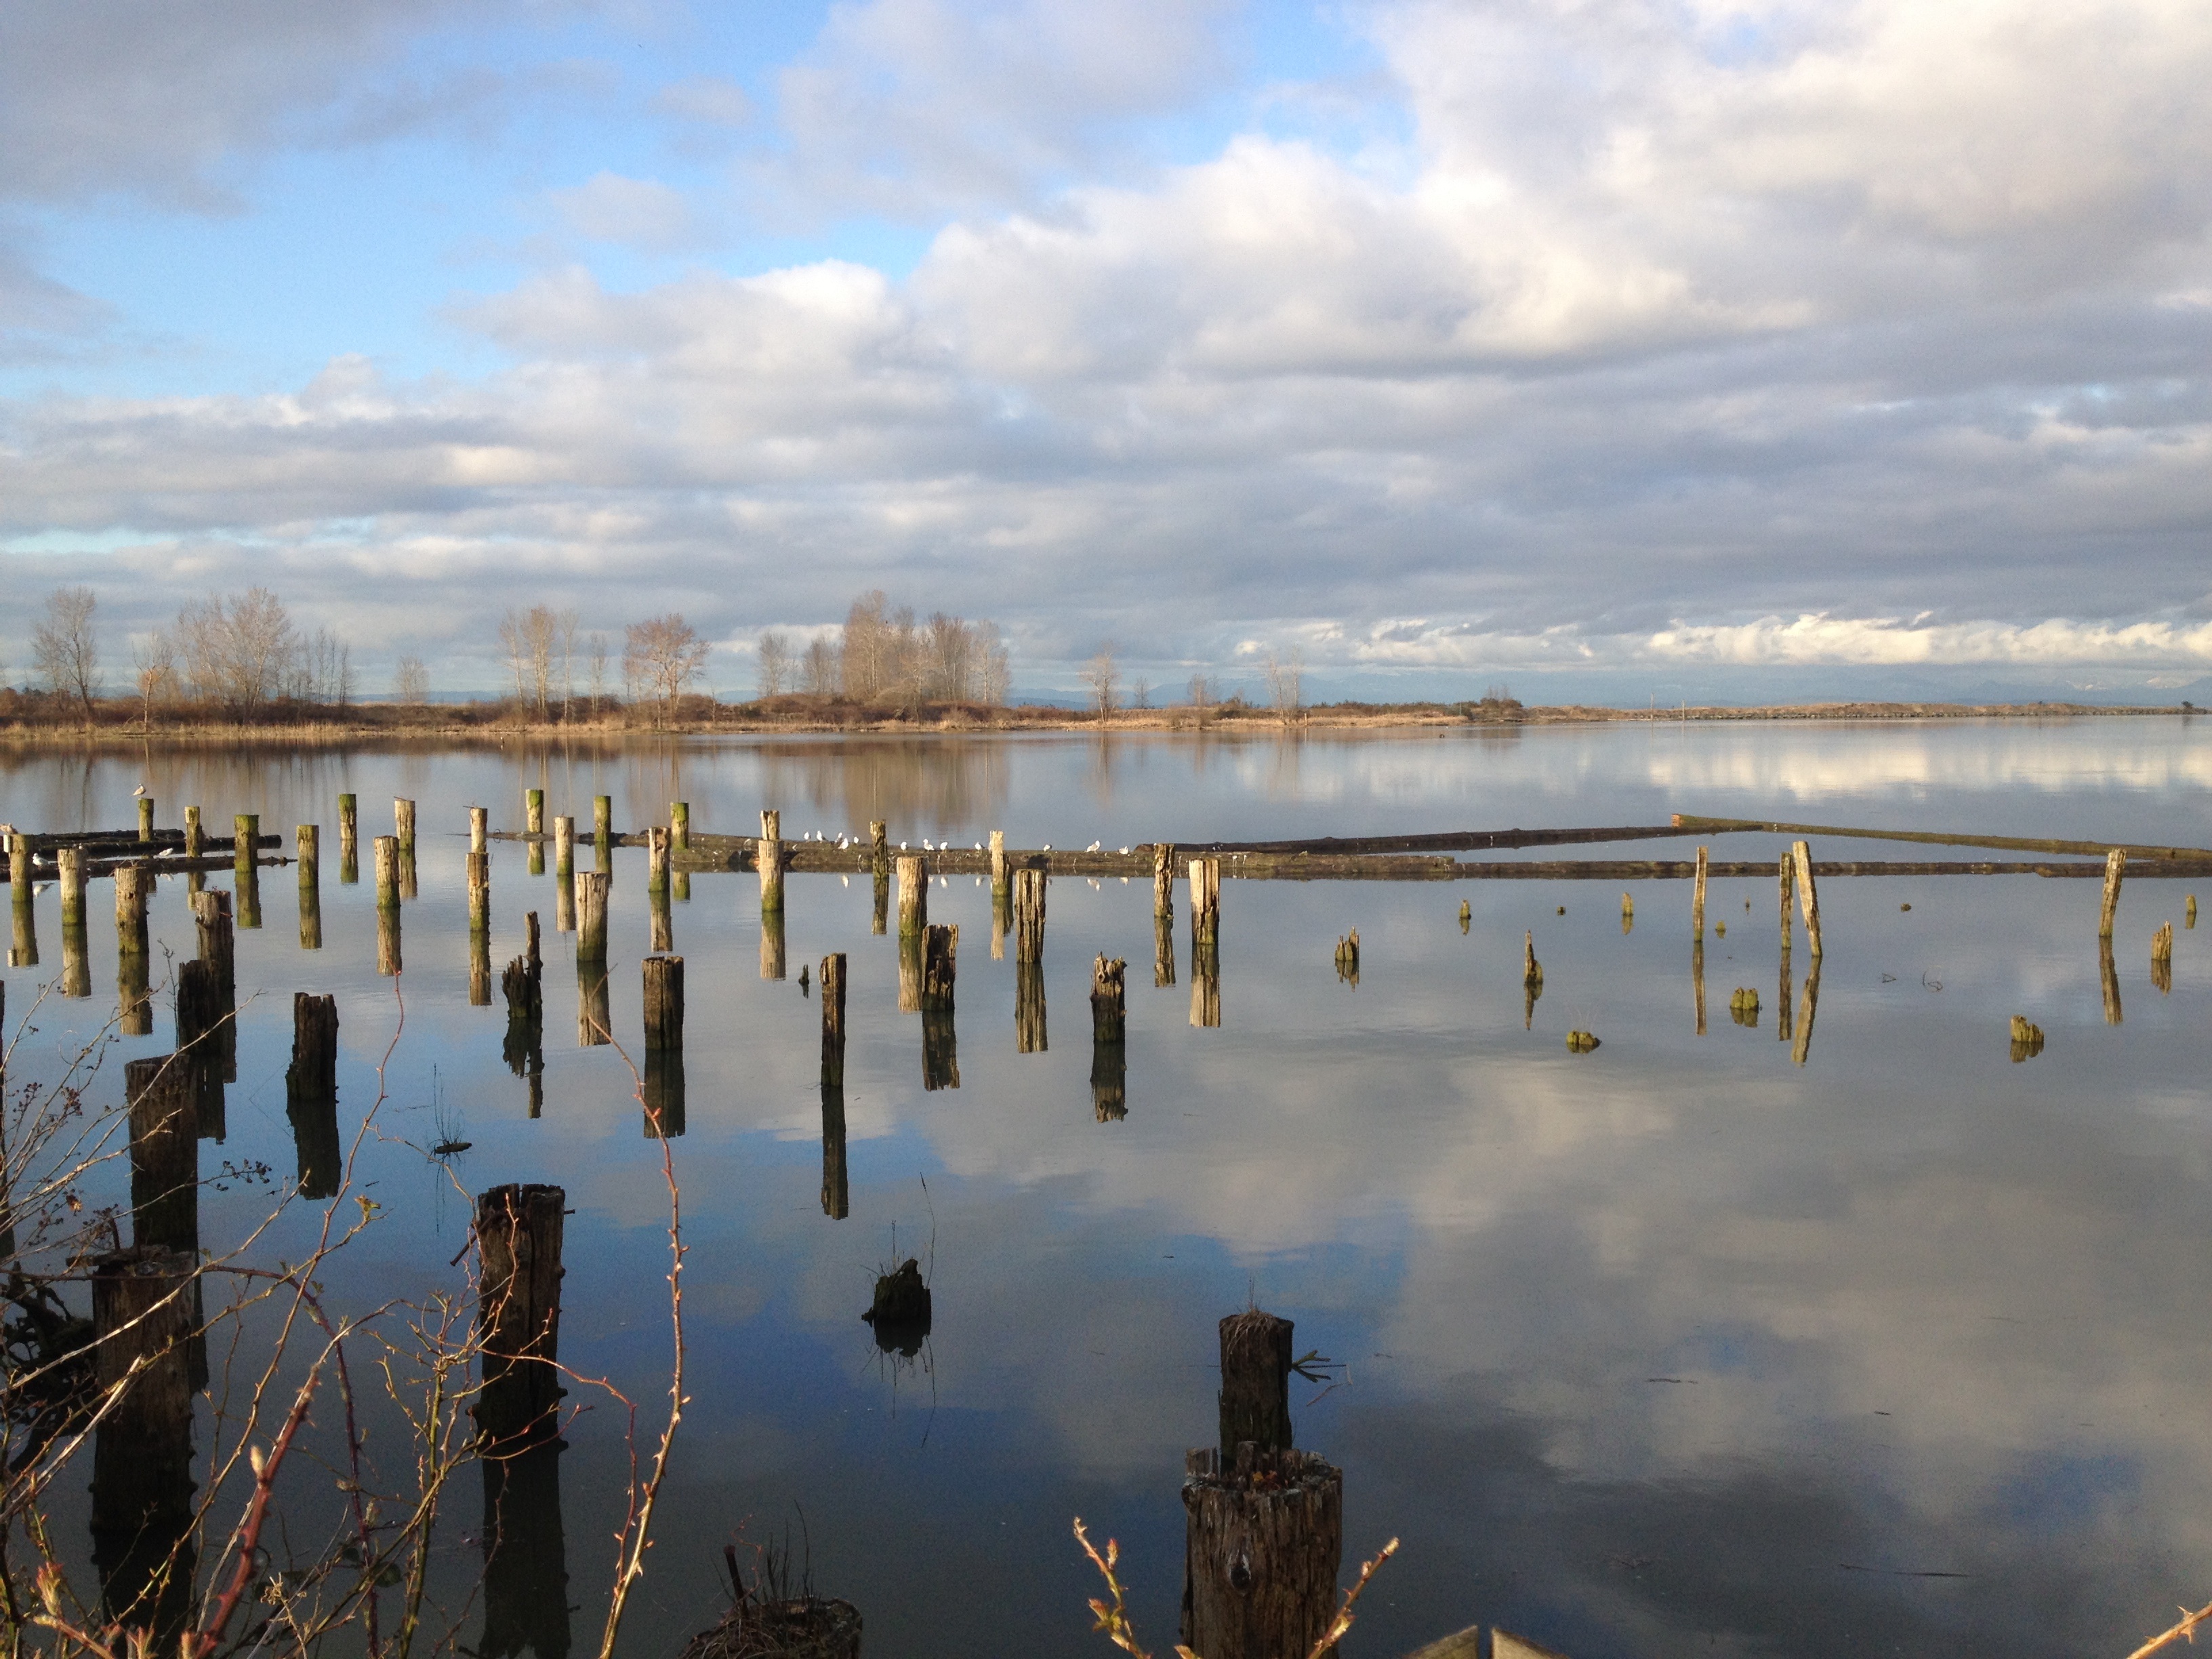
sea, water, nature, marsh, dock, cloud, sky, sunset, boat, morning, shore, lake, dawn, river, dusk, evening, reflection, vehicle, marina, waterway, wetland